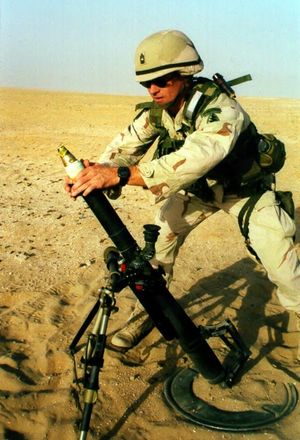
Mortér
Soldat affyrer M224 60mm mortér
Mortér eller morter er et krumbanevåben anvendt til at sende granater i en høj, krum bane ind over fjenden.